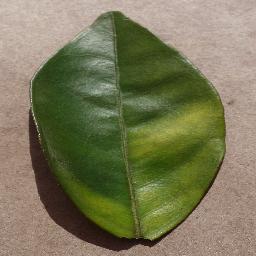
Label: Orange___Haunglongbing_(Citrus_greening)